Bartolomeo Manfredi

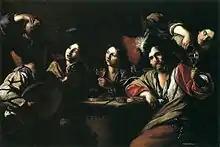
Tavern Scene with a Lute Player by Bartolomeo Manfredi

Bartolomeo Manfredi (baptised 25 August 1582 – 12 December 1622) was an Italian painter, a leading member of the Caravaggisti (followers of Michelangelo Merisi da Caravaggio) of the early 17th century.